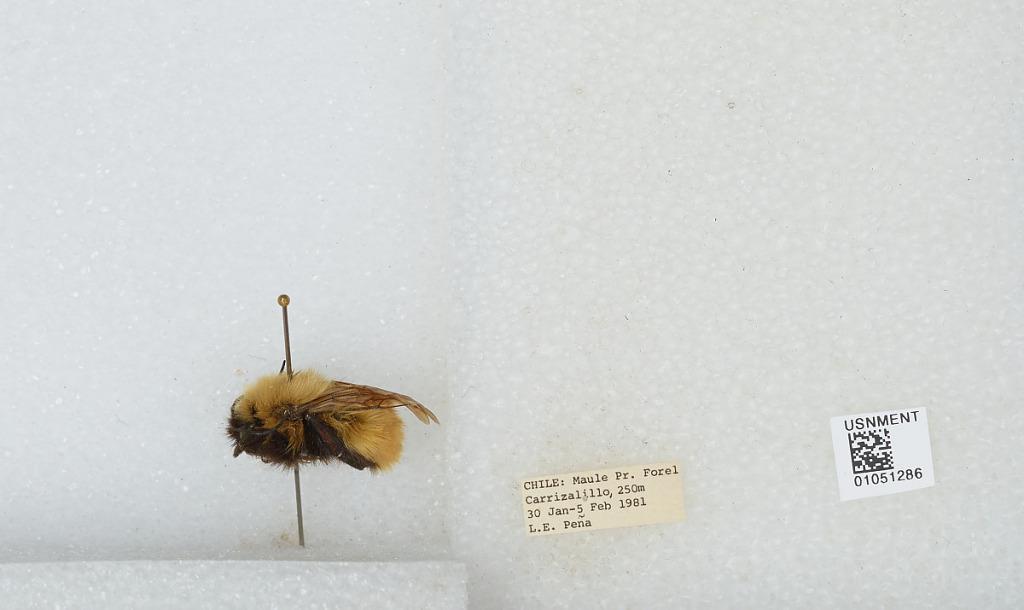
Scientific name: Bombus sp.
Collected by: L. Peña
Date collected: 1981-1-30
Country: Chile
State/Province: Maule
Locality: Forel Carrizalillo